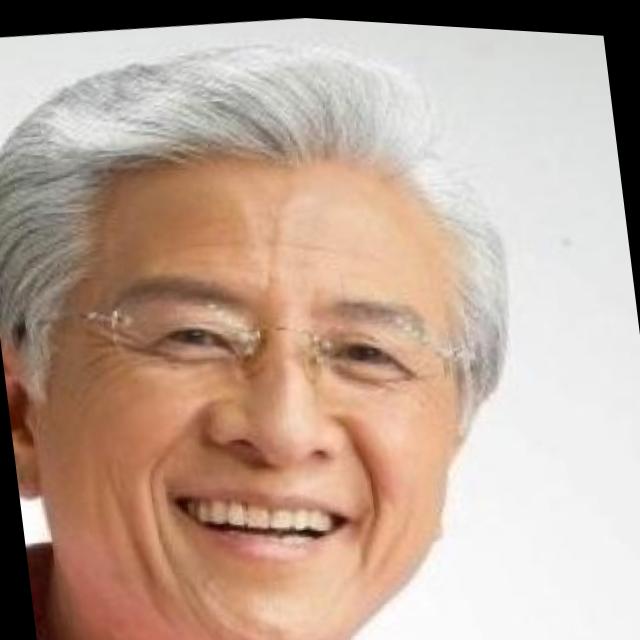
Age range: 65+